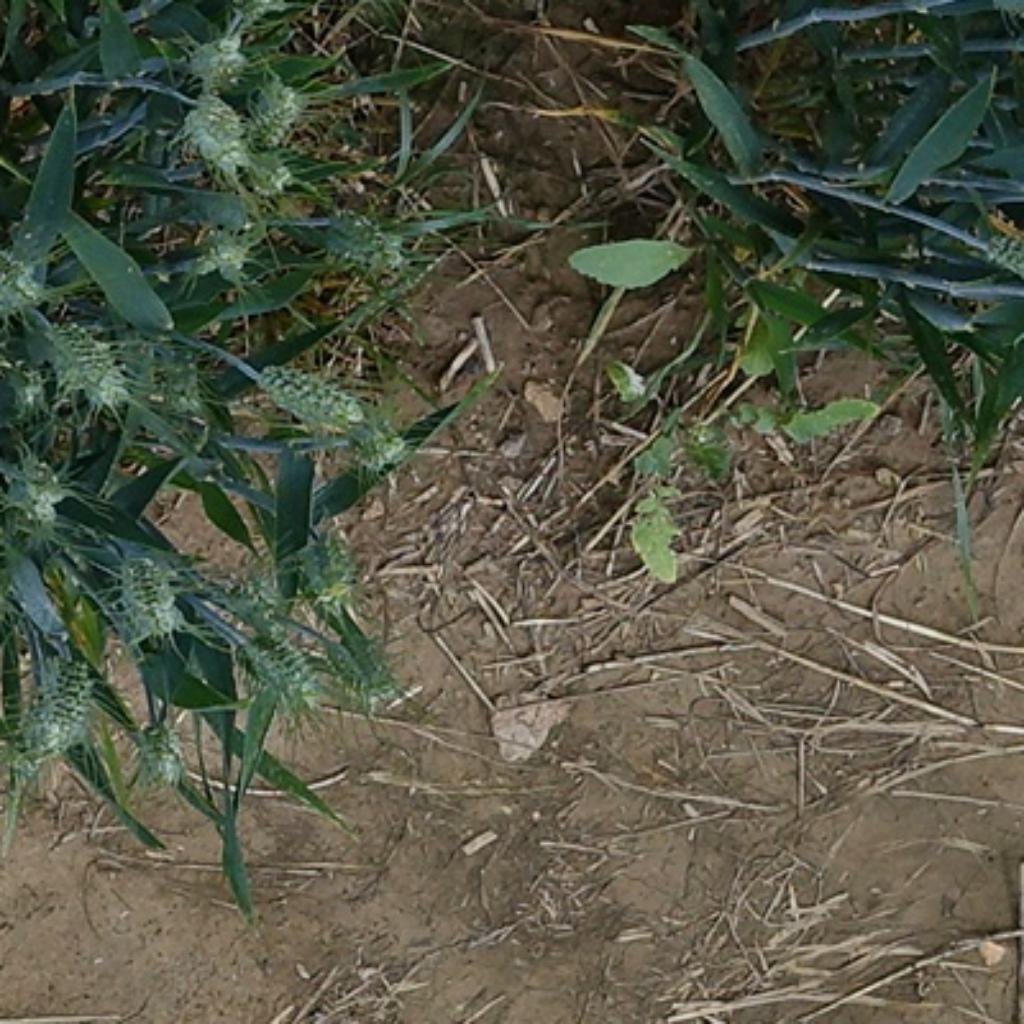
Country: France
Location: VLB
Wheat development stage: Filling